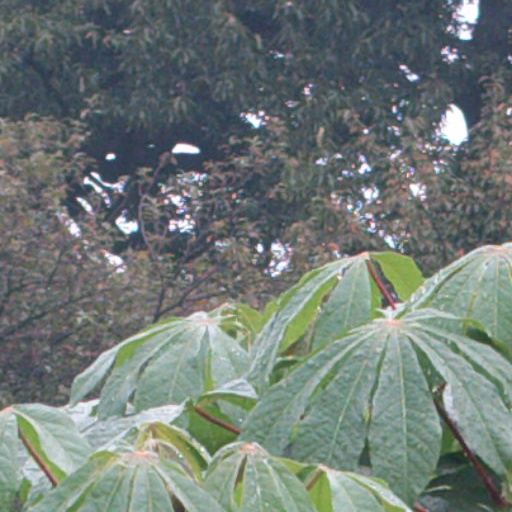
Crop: cassava